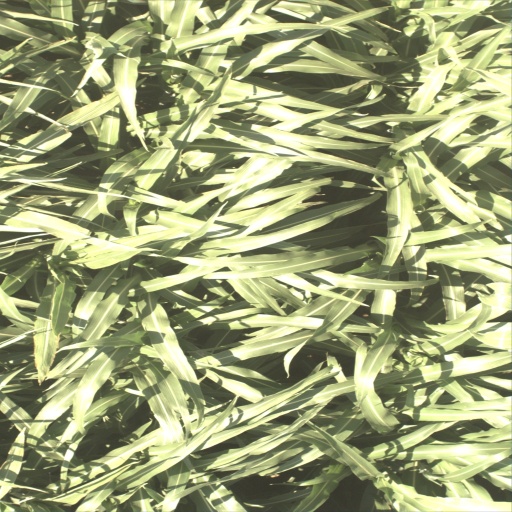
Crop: sorghum